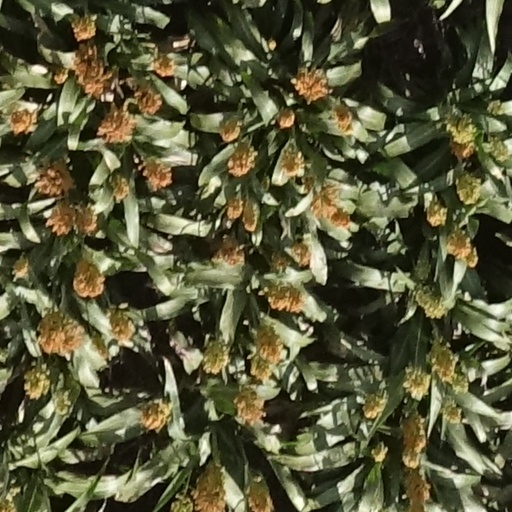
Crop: sorghum